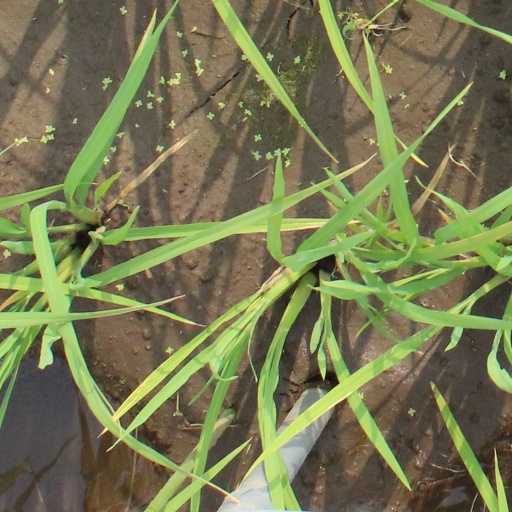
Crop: rice